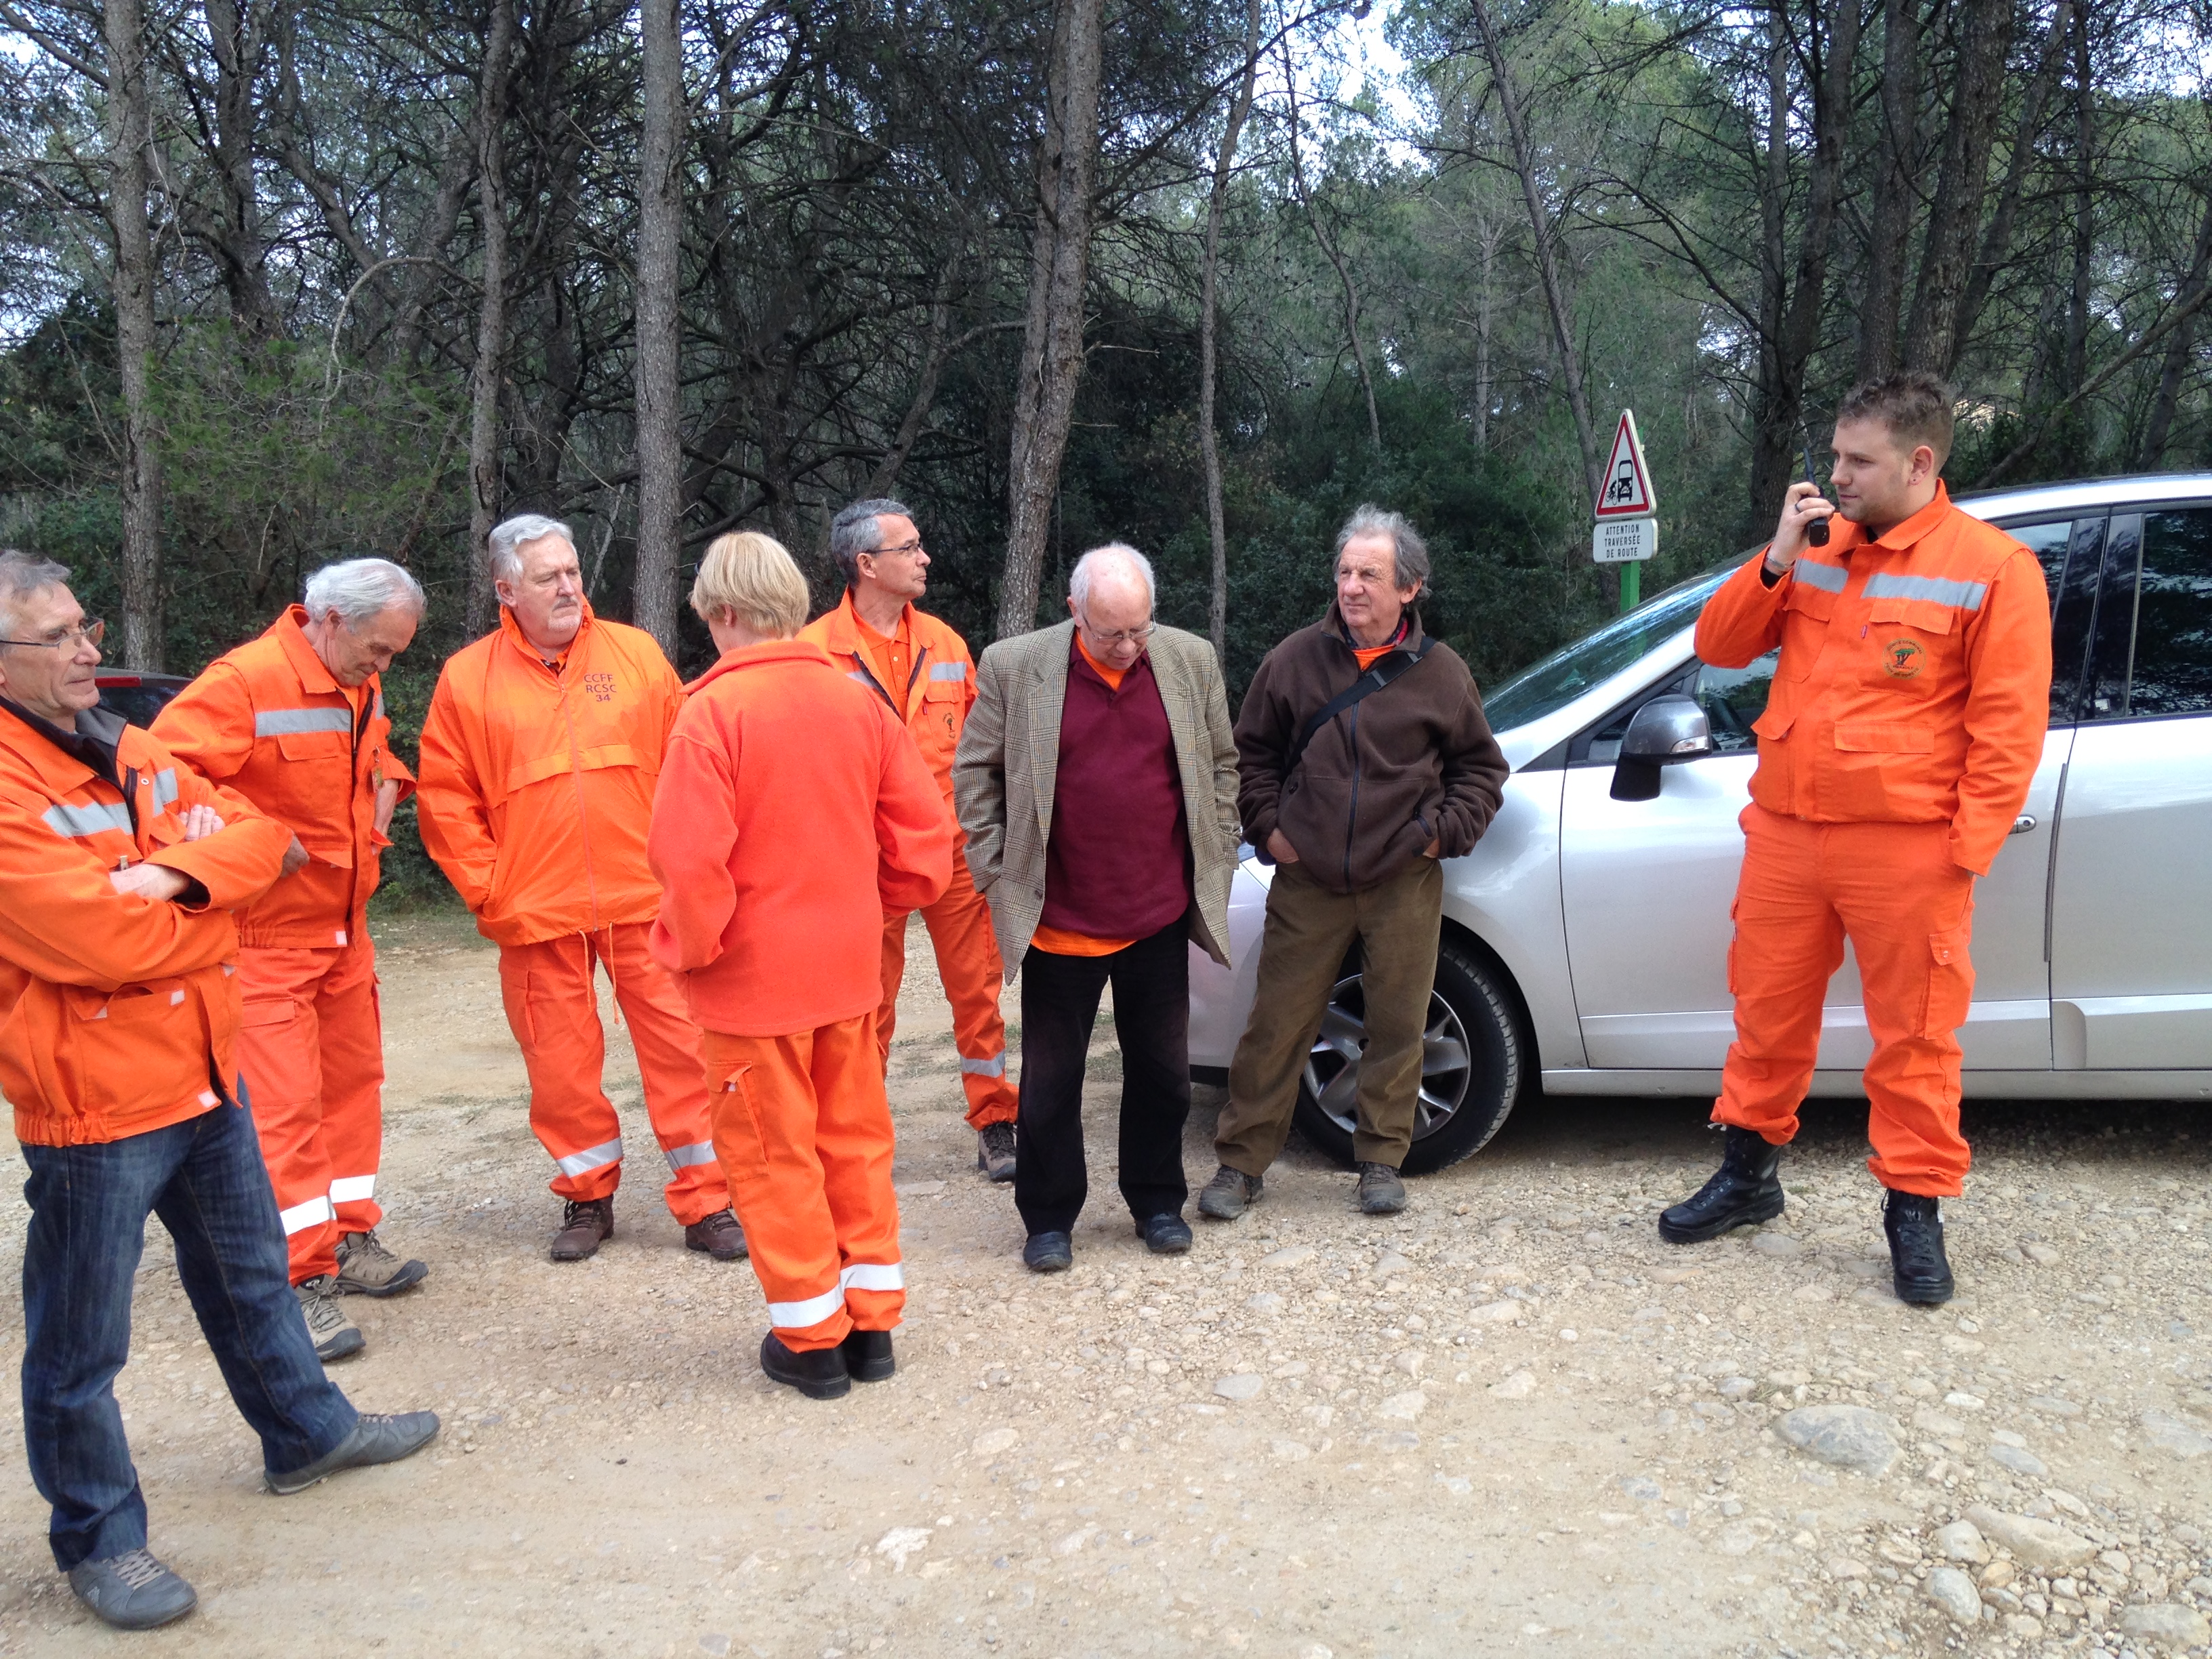
walking, community, team